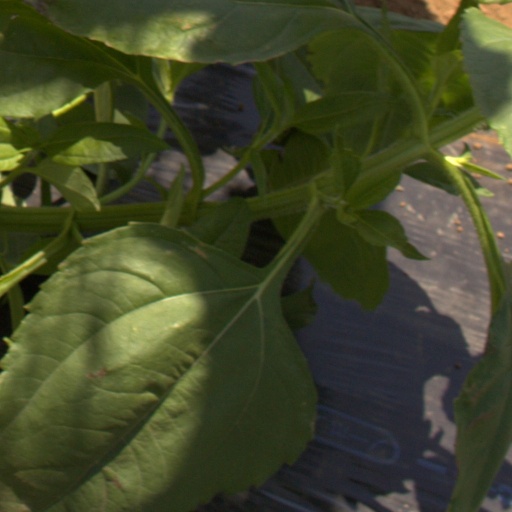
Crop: Jerusalem artichoke